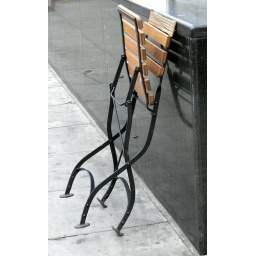
folded chair against wall near The strand London 21st October 2010 12:25.29pm